Alter Channel

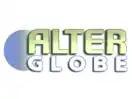
Alter Globe logo.

Alter Globe is the international network of Alter Channel that broadcasts Alter to audiences in North America and Australia. The channel launched in August 2005 in the USA on Dish Network and in December 2005 in Australia on UBI World TV. In September 2007 it switched platforms in the US from Dish Network to DirecTV. On April 1, 2011, was removed from the DirecTV platform along with all other Greek satellite television channels that were carried by the service. On October 1, 2011, Alter Globe re-launched in the US on the Home2US platform.